Logan Sargeant

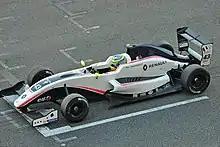
Sargeant racing in the 2017 Formula Renault Eurocup

In the winter of 2016-17, Sargeant made his single-seater car racing debut in the Formula 4 UAE Championship with Team Motopark. Although he did not win any races, he was on the podium in 15 of the 18 official races and finished second in the standings behind teammate Jonathan Aberdein. In 2017, Sargeant joined Carlin to compete in the F4 British Championship. He achieved 10 podium finishes in 30 races, including two race wins at Rockingham and Silverstone, and finished third in the standings behind Oscar Piastri and teammate and dominant champion Jamie Caroline.